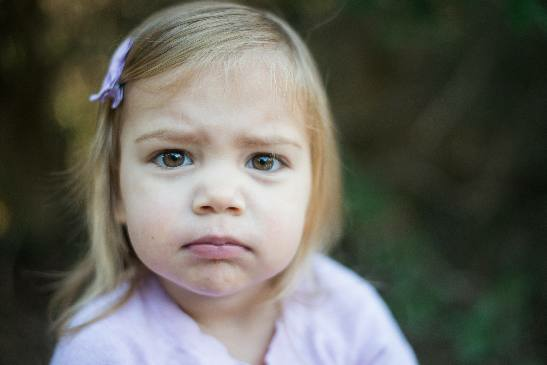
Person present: Yes